Samantha Womack

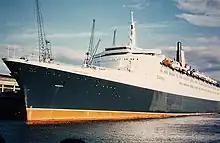
Womack lived on the QE2 ("pictured" here in 1976).

Womack lived for a time aboard the "QE2" with her choreographer grandmother, Sheila Holt (a former actress and choreographer to magician David Nixon for a short time). Womack has a younger half-sister, Zoe. During an appearance on "Big Star's Little Star" in 2014, it was revealed that she attended the same school as members of All Saints, sisters Nicole and Natalie Appleton, before going to the Sylvia Young Theatre School in London, where she met future "EastEnders" co-star Danniella Westbrook. At the age of 15, as a self-confessed "wild child", she left home for a life squatting, drinking, smoking and taking drugs.